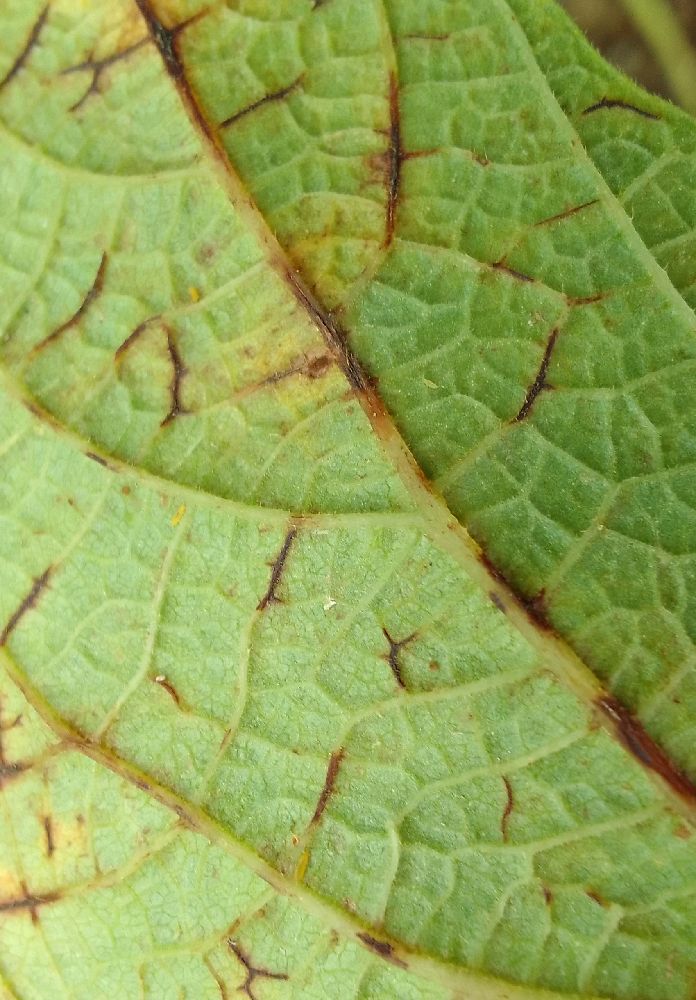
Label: anthracnose